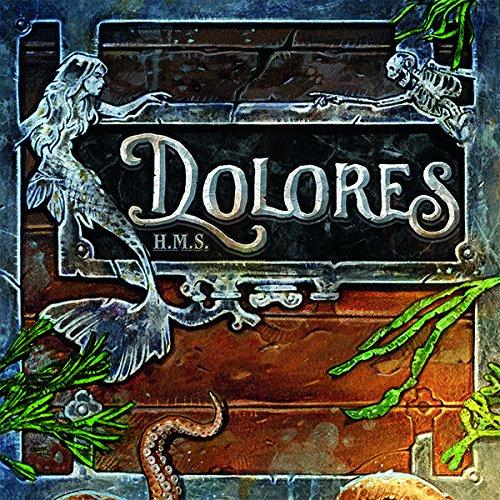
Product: HMS Dolores
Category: Toys & Games | Games & Accessories | Card Games
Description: "Familiar but unique mechanic based on rock, paper, scissors ".
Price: $10.35
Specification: ProductDimensions:11.8x11x0.8inches|ItemWeight:0.8ounces|ShippingWeight:7.2ounces(Viewshippingratesandpolicies)|ASIN:2370990058|Itemmodelnumber:DOL01|Manufacturerrecommendedage:14yearsandup